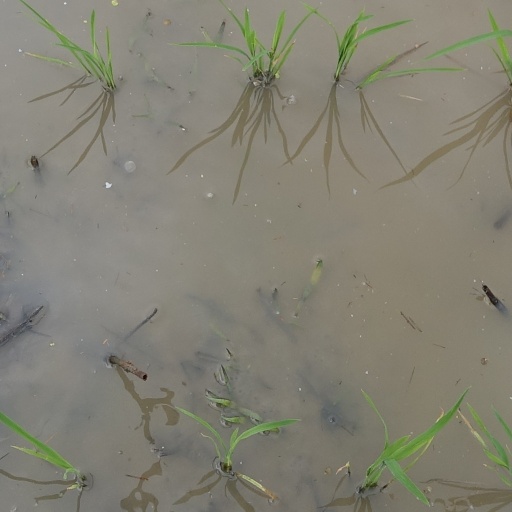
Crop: rice